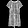
Label: Dress